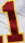
Number: 1